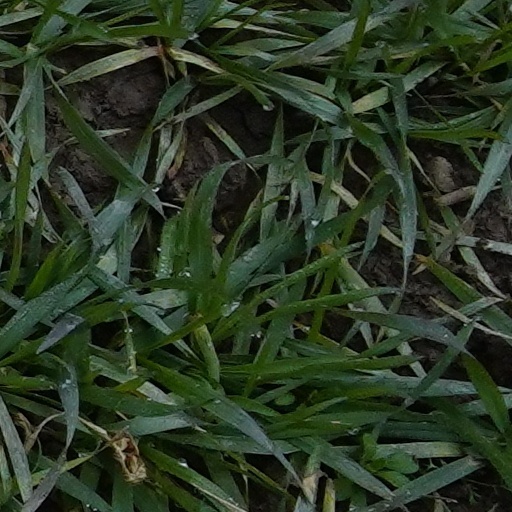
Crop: wheat